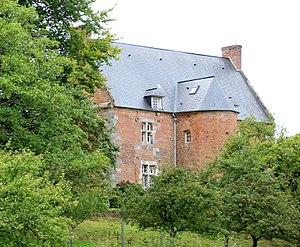
Manoir du Hanouard This building is indexed in the Base Mérimée, a database of architectural heritage maintained by the French Ministry of Culture,
Cet article recense les monuments historiques de l'arrondissement du Havre, dans le département de la Seine-Maritime, en France.
Le Hanouard est une commune française située dans le département de la Seine-Maritime en région Normandie.